Charles III of Spain

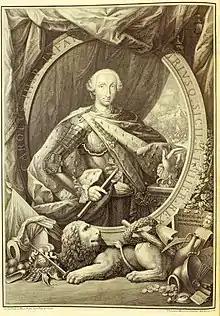
King Charles VII of Naples by Camillo Paderni, c. 1757

The birth of Charles encouraged Prime Minister Alberoni to start laying out grand plans for Europe. In 1717 he ordered the Spanish invasion of Sardinia. In 1718, Alberoni also ordered the invasion of Sicily, which was also ruled by the House of Savoy. In the same year Charles's first sister, Infanta Mariana Victoria was born on 31 March. In reaction to the Quadruple Alliance of 1718, the Duke of Savoy then joined the Alliance and went to war with Spain. This war led to the dismissal of Alberoni by Philip in 1719. The Treaty of The Hague of 1720 included the recognition of Charles as heir to the Italian Duchies of Parma and Piacenza.